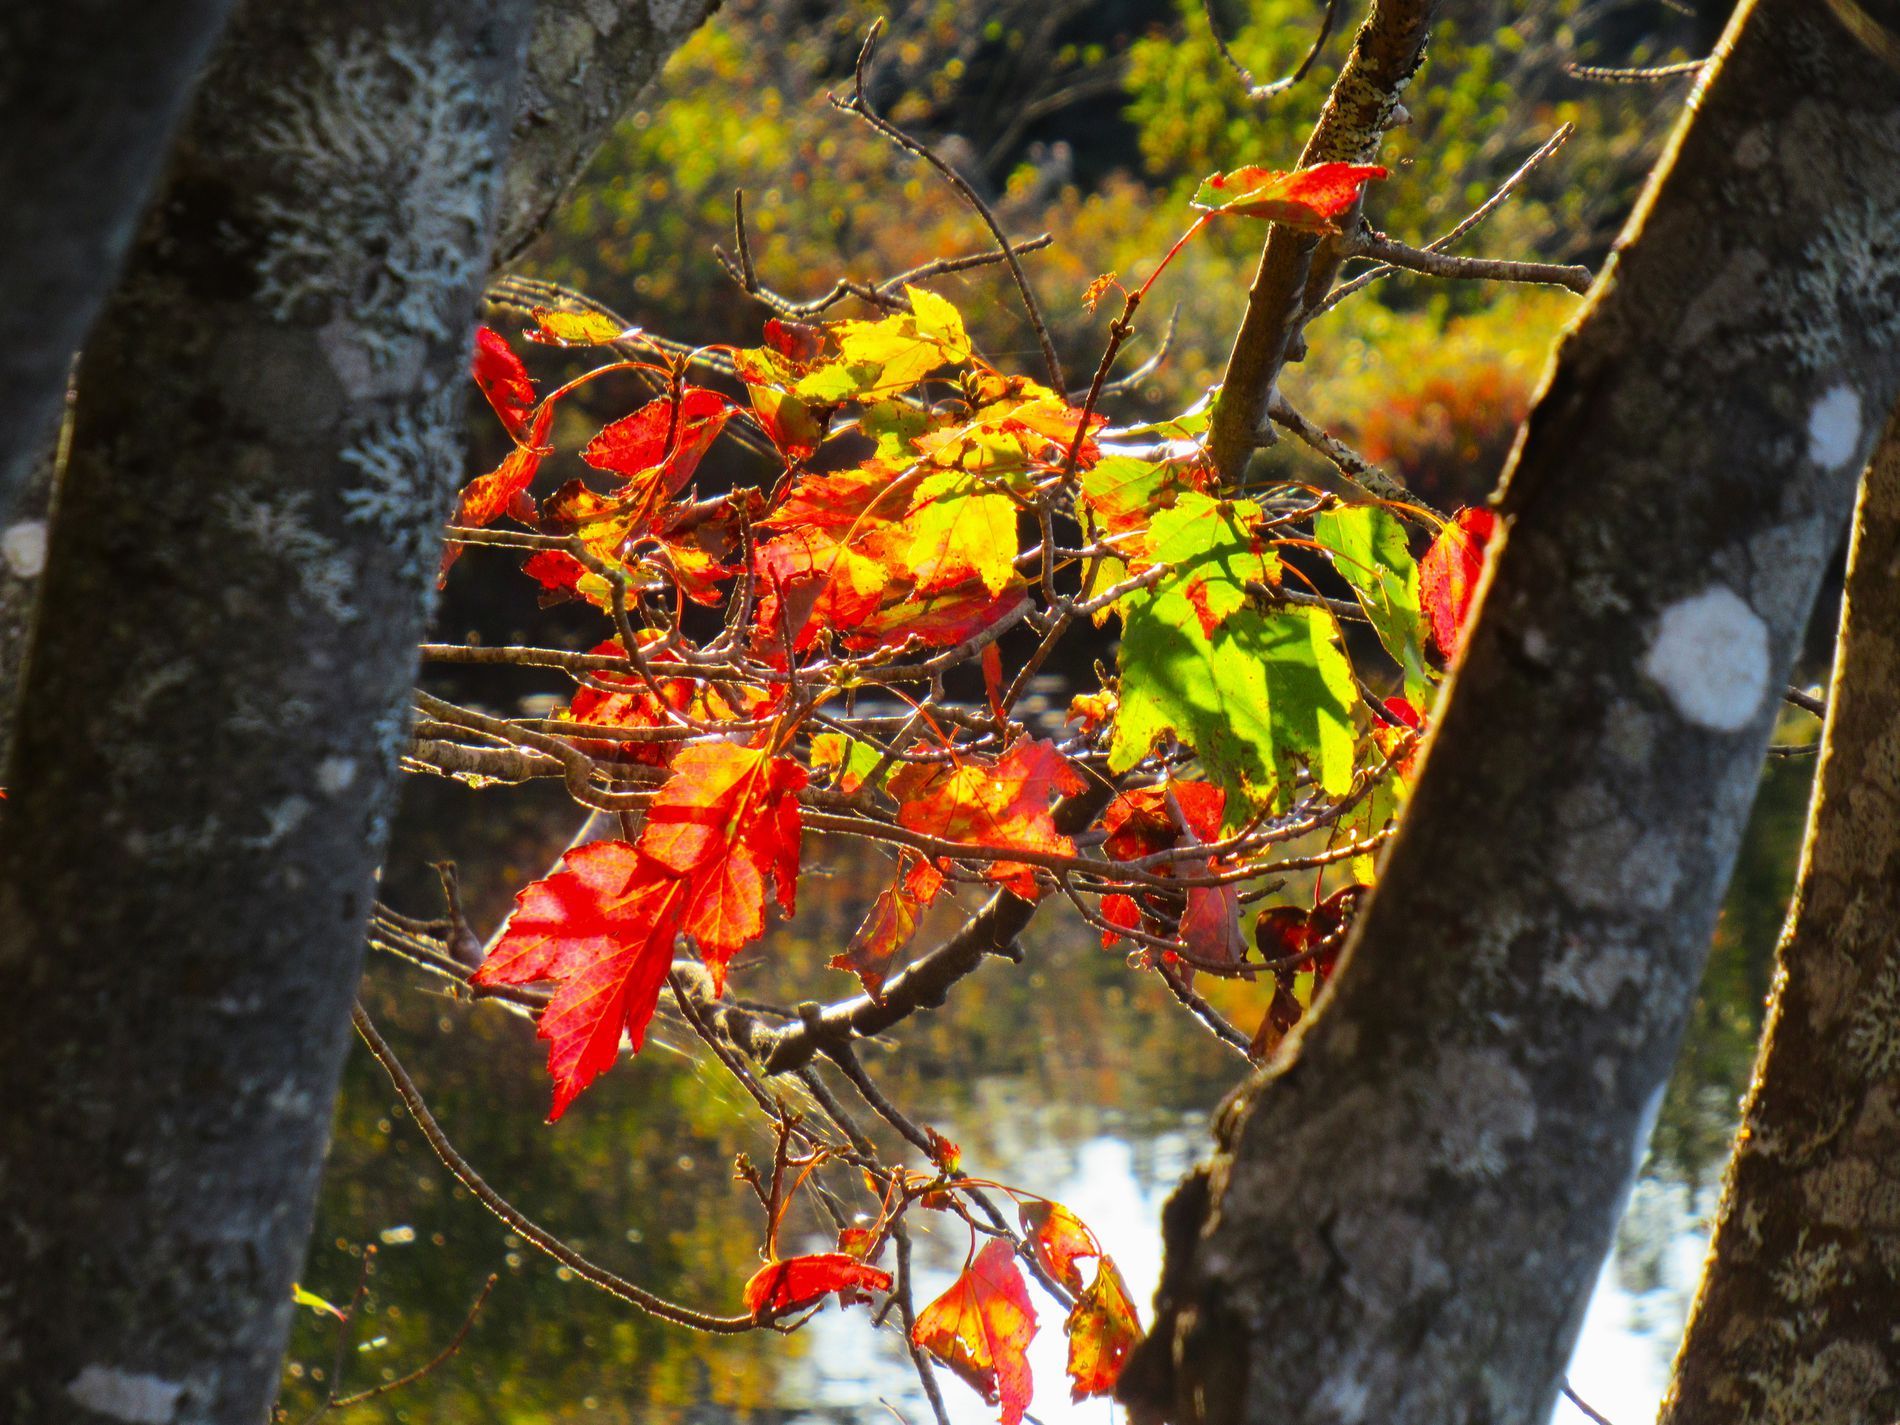
Autumn Glow
Sunlight filters through autumn leaves, highlighting a mix of red, orange, and green colors. The leaves stand out against the blurred background, framed by tree trunks
Close-up Shot
Close-up of red, orange, and green leaves of autumn, warmly sunlit. The leaves are arranged between two tree trunks, which give depth and contrast. The blurred background is an indication of a peaceful body of water, adding to the peaceful and seasonal mood
Labels: Leaf, Plant, Tree, Tree Trunk, Vegetation, Maple, Animal, Bird, Land, Nature, Outdoors, Blurred Background, Trunk
Camera: Canon Canon PowerShot SX620 HS
Aperture: F6.3
Exposure: 1/125 sec
ISO: 160
Focal length: 42.5 mm